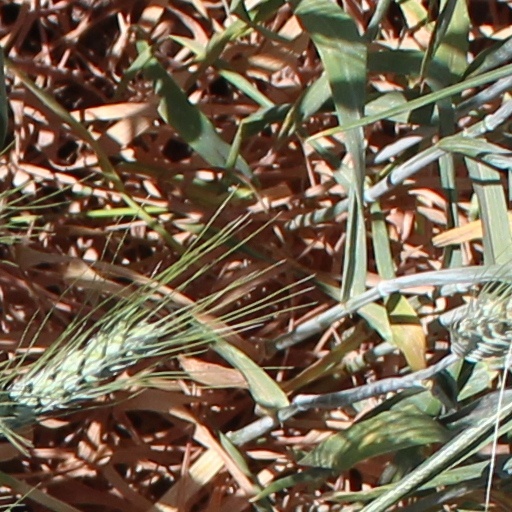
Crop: wheat